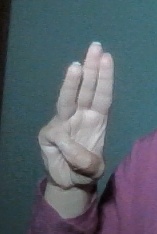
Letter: thaa